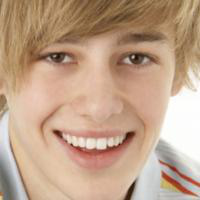
Age group: age 11-20